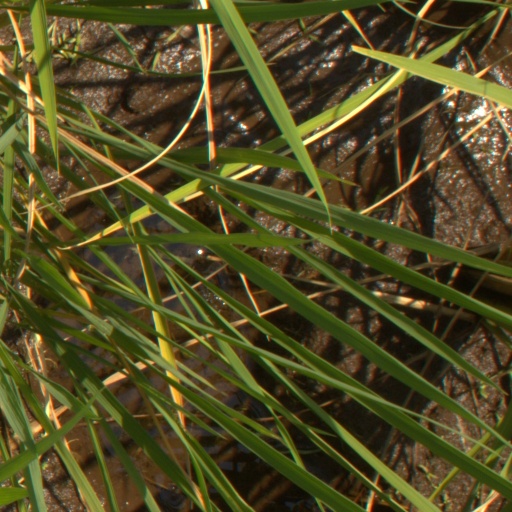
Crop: rice